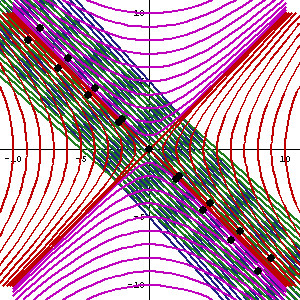
Lorentz-transformation
Animeret Lorentz-transformation
Lorentz-transformationen er navngivet efter sin opdager, den hollandske fysiker og matematiker Hendrik Antoon Lorentz, og danner grundlaget for den specielle relativitetsteori, som blev introduceret af Albert Einstein. Teorien ophæver modsætningerne mellem teorien for elektromagnetisme og klassisk mekanik.